History of Albany, New York (1784–1860)

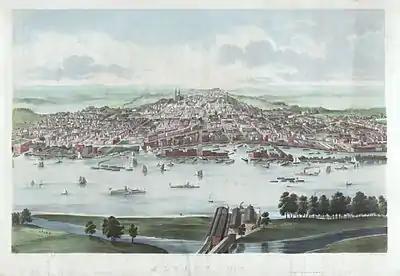
Albany as seen ca. 1853

1853 is a busy and important year in transportation for the city. The final piece of the Northern Railroad between Albany and Cohoes is finished in April and by May to Waterford. By the end of June the railroad connects to Eagle Bridge where it connects up with the railroad from there to Rutland, Vermont. The various railroads between Albany and Buffalo are consolidated in July as the New York Central by former mayor Erastus Corning. The next month the Hudson River railroad to New York is absorbed as well. The Albany and Susquehanna Railroad is begun in September and the first boat through the enlarged Erie Canal reaches Albany. In November the Northern Railroad has the first train from Vermont to arrive in Albany. In the mayoral election, William Parmelee becomes mayor again for a third time, winning by 381 votes over Mayor Eli Perry.